Echo (mythology)

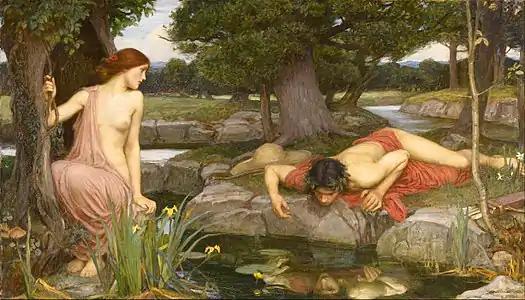
"Echo and Narcissus" (John William Waterhouse, 1903, Walker Art Gallery, Liverpool)

In "Metamorphoses" (8 AD), the poet Ovid tells of Juno (Hera in Greek mythology) and the jealousy she felt over her husband Jupiter's (Zeus in Greek mythology) many affairs. Though vigilant, whenever she was about to catch him, Echo distracted her with lengthy conversations. When at last Juno realized the truth, she cursed Echo. From that moment on, the once loquacious nymph could only repeat the most recently spoken words of another person.